Nasal fracture

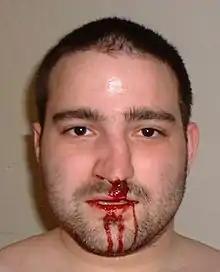
Fractured nose with epistaxis; the result of a rugby injury.

Symptoms of a broken nose include bruising, swelling, tenderness, pain, deformity, and/or bleeding of the nose and nasal region of the face. The patient may have difficulty breathing, or excessive nosebleeds (if the nasal mucosa are damaged). The patient may also have bruising around one or both eyes.